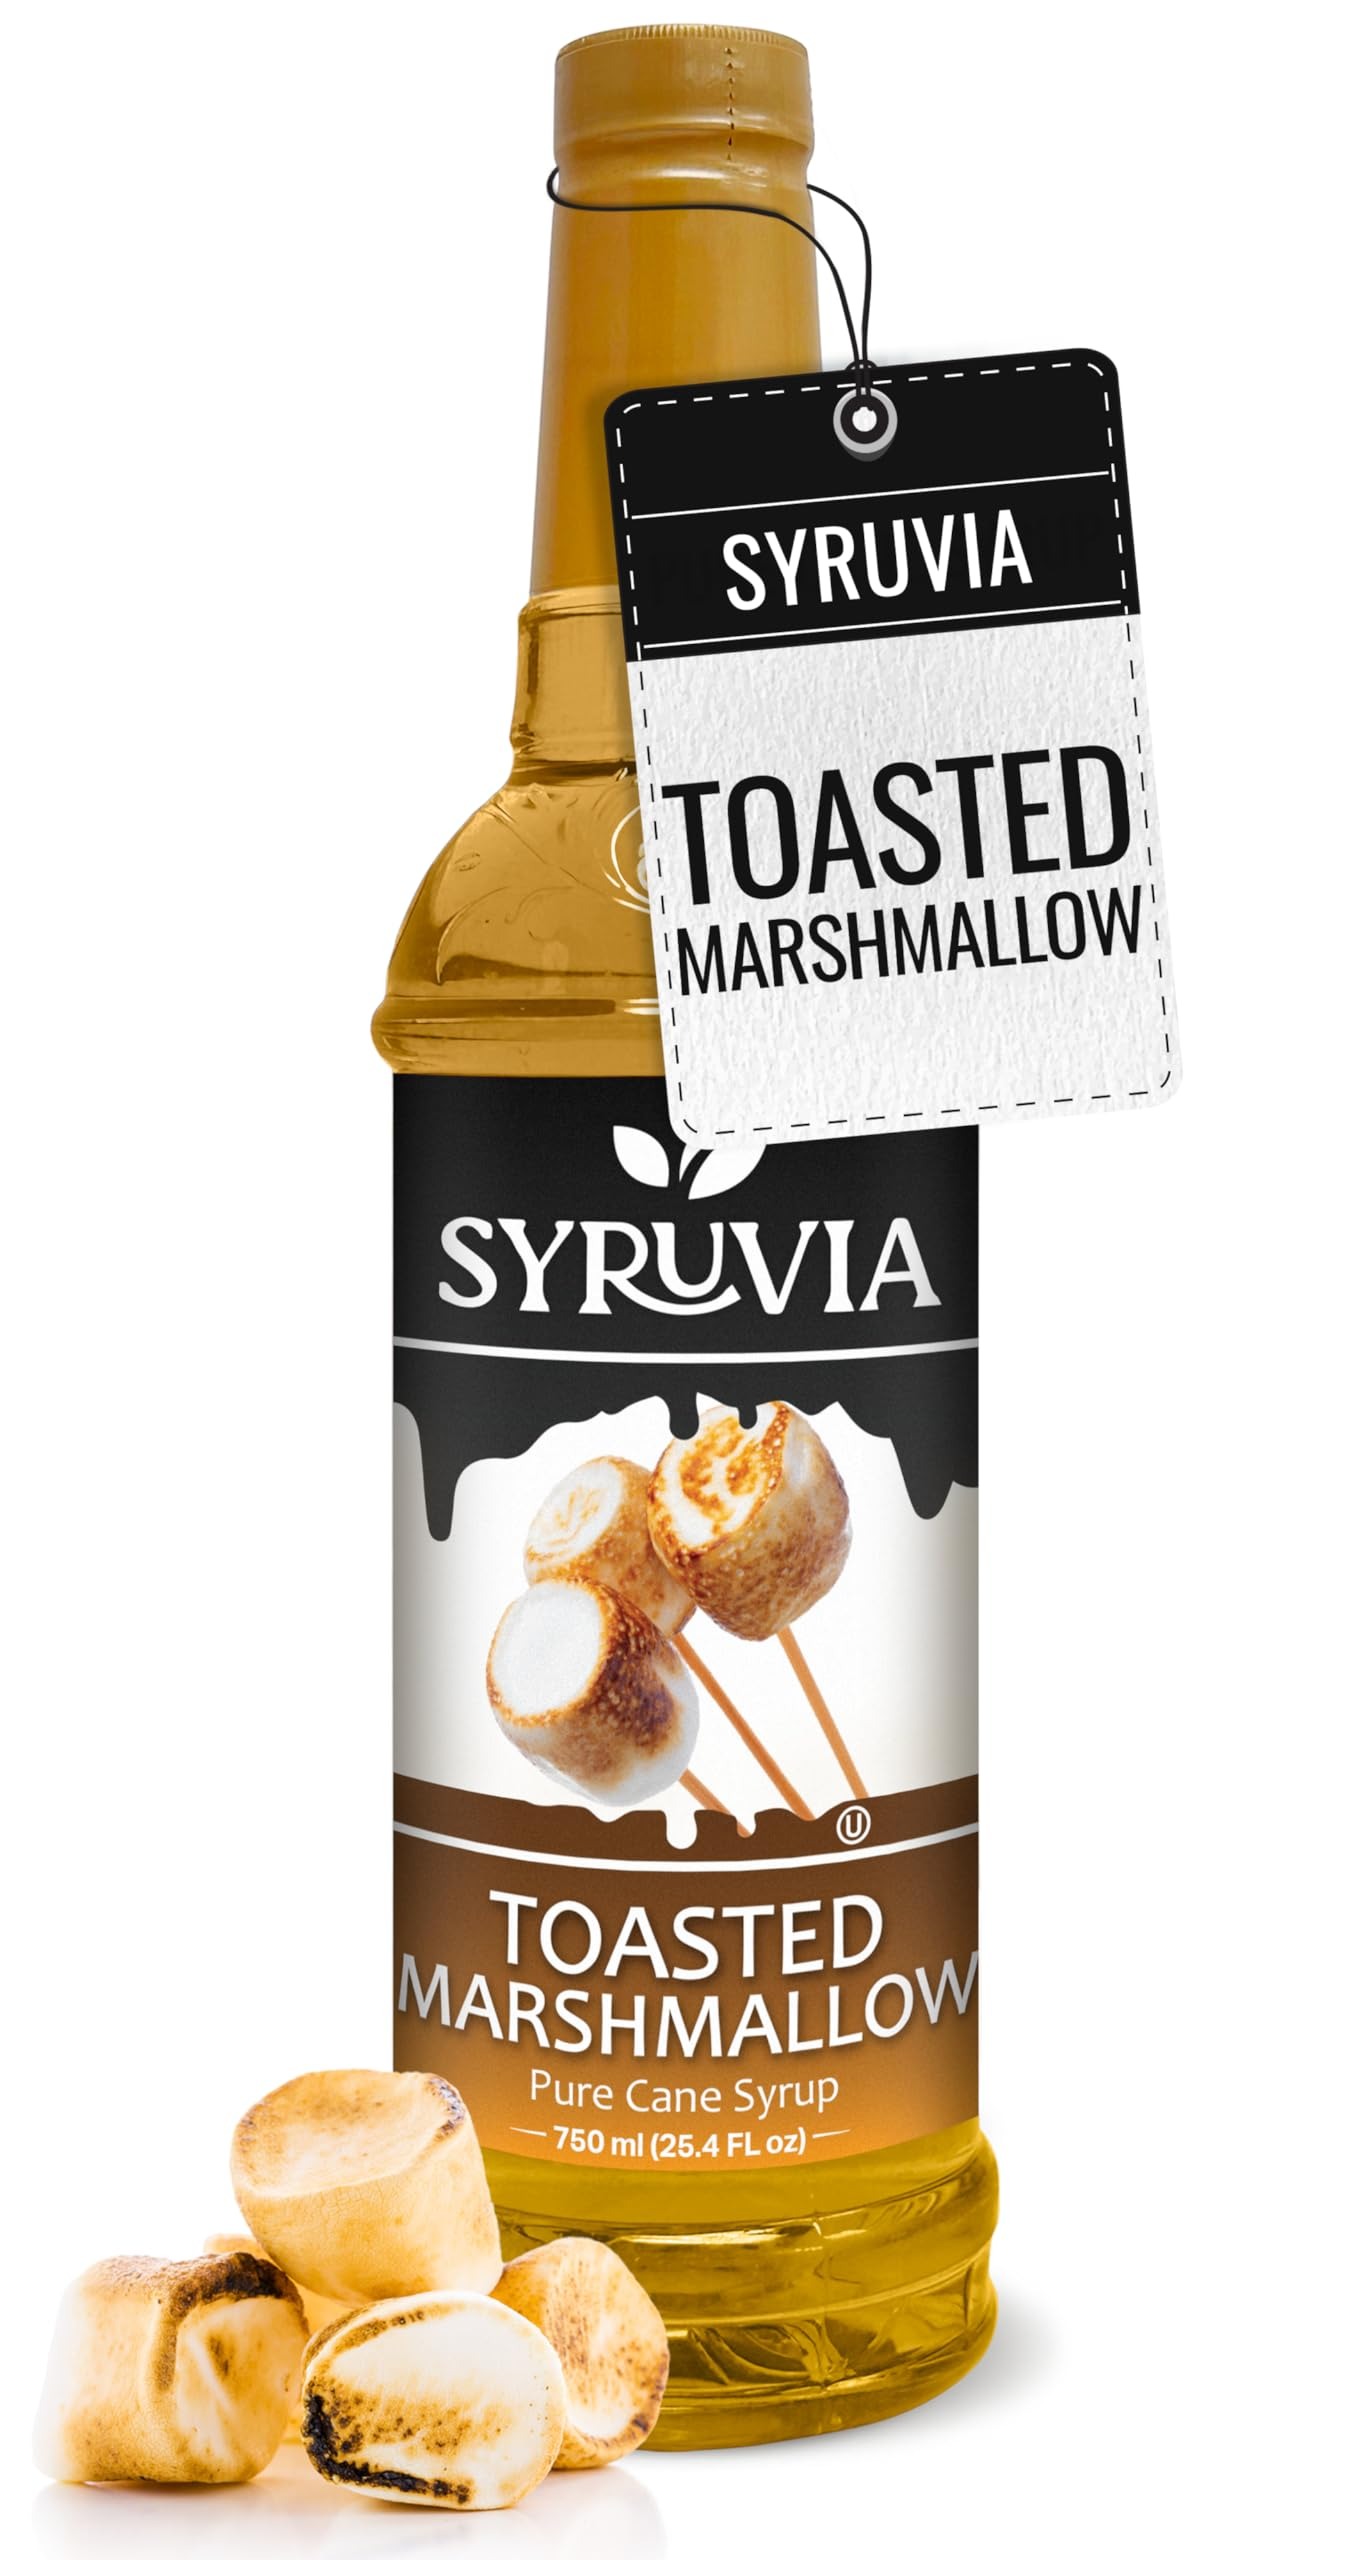
Item Name: Syruvia Toasted Marshmallow Syrup for Coffee 25.4 Ounces Toasted Marshmallow Coffee Syrup Flavor
Bullet Point 1: RICH TOASTED MARSHMALLOW FLAVOR: Made with high-quality ingredients, this syrup captures the essence of campfire-roasted marshmallows. Whether drizzled over pancakes, waffles, ice cream, or enjoyed by itself, enjoy the taste of summer fun with every delicious drop.
Bullet Point 2: Add Savor to Your Coffee: Awaken your senses and indulge in the delightful taste of coffee flavored to your liking with the Syruvia coffee flavoring syrup! Our syrups bring savor, aroma and a sweet note that promises to pamper your senses every morning!
Bullet Point 3: Endless Possibilities: Thanks to its intense aroma and delightful taste, our coffee flavoring can be added to a wide range of beverages and desserts, including shakes, lattes, cappuccino, iced coffee, teas, smoothies, protein shakes, oatmeal, porridge and much more!
Bullet Point 4: Quality You Can Trust: The Syruvia syrups for coffee drinks are made in the USA with the highest quality, most refined ingredients to ensure excellent freshness and the richest taste! The coffee syrups are Kosher-certified, free of any unnecessary fillers, and contain no added coloring, providing you with a pure and natural coffee experience
Bullet Point 5: Made with Pure Cane Sugar: The coffee sauce not only adds texture, creaminess and flavor to your coffee but also rich sweetness! Made with pure cane sugar, the coffee syrup will elevate your beverages with its incomparable sweetness!
Value: 25.4
Unit: Fl Oz

Price: 12.99